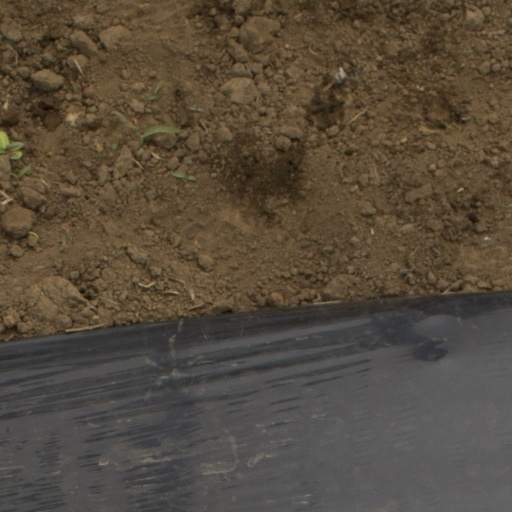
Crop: Jerusalem artichoke